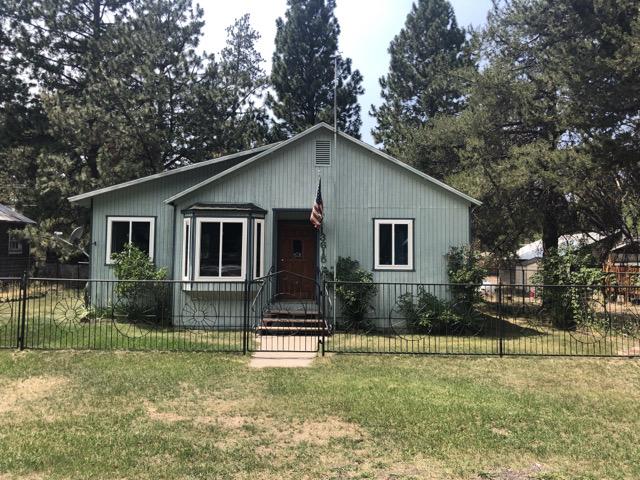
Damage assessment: no_damage